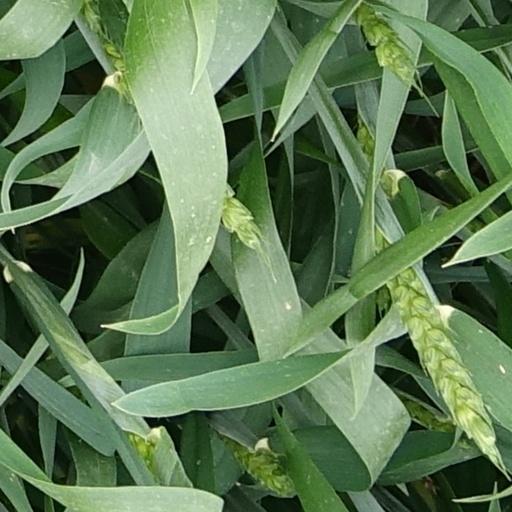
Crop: wheat